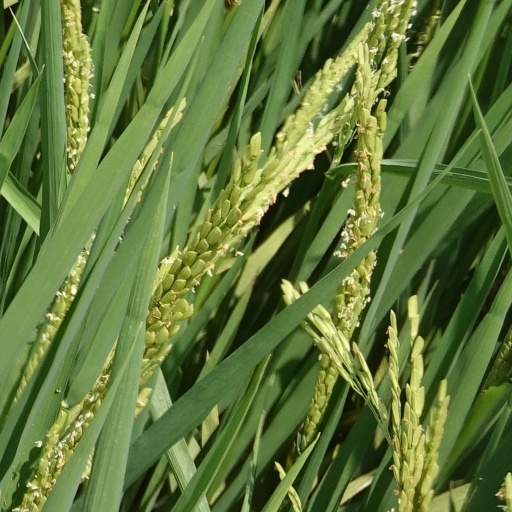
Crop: rice